List of UK charts and number-one singles (1952–1969)

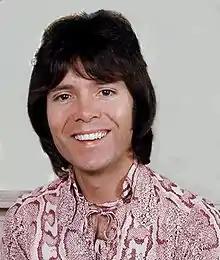
Cliff Richard was the last artist to top all five main charts, spending five or six weeks at the top of each chart with "The Young Ones". Richard had the third most number-one singles during this era; four as a solo artist and six with The Shadows (one as "The Drifters").

"Record Mirror" compiled its own record chart from 1955 until 1962 which was used by many national newspapers. It formed as the first rival to the existing chart published by "NME". The "Mirror"s chart was based on the postal returns from record stores that were financed by the newspaper—rival chart, "NME", was based on a telephone poll. Its first chart was a Top 10 published on 22 January 1955 using figures from 24 shops. The chart was expanded from a Top 10 to a Top 20 on 8 October 1955. In the early 1960s some national newspapers switched to using a chart compiled by "Melody Maker" and, ultimately, the cost of collecting sales figures by post led to the chart's demise. On 24 March 1962, the paper stopped compiling its own chart and started publishing "Record Retailer"s Top 50.